HMS Black Prince (1861)

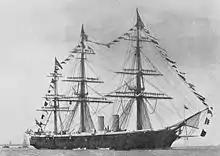
"Black Prince" with masts manned by sailors

The solid shot of the 68-pounder gun weighed approximately while the gun itself weighed . The gun had a muzzle velocity of and had a range of at an elevation of 12°. The shell of the 110-pounder Armstrong breech-loader weighed . It had a muzzle velocity of and, at an elevation of 11.25°, a maximum range of . The shell of the 40-pounder breech-loading gun was in diameter and weighed . The gun had a maximum range of at a muzzle velocity of . In 1863–1864 the 40-pounder guns were replaced by a heavier version with the same ballistics. All of the guns could fire both solid shot and explosive shells.